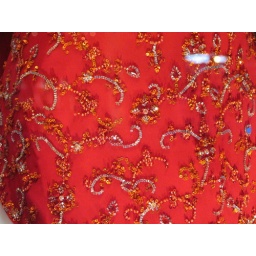
Gorgeous red clothing in the Punjabi Market area of Vancouver.